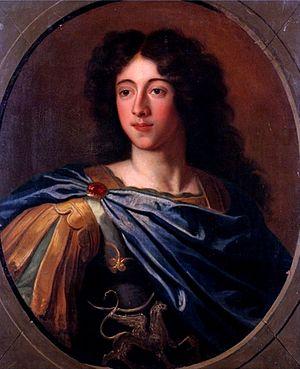
Portrait de François Louis de Bourbon, prince de Conti
Le titre de prince de Conti est porté par les branches cadettes de la maison française de Bourbon-Condé. Sous l'Ancien Régime, leurs titulaires étaient considérés comme princes du sang.
Le château d'Issy, aujourd'hui détruit, était situé sur le territoire de l'actuelle commune d'Issy-les-Moulineaux.
André Campra est un compositeur français, baptisé à Aix-en-Provence le 4 décembre 1660 et mort à Versailles le 29 juin 1744.
François Louis de Bourbon, comte de La Marche, comte de Clermont et prince de La Roche-sur-Yon, puis 4ᵉ prince de Conti, dit le Grand Conti, né à Paris le 30 avril 1664 et décédé à Paris le 22 février 1709, est un prince du sang, issu de la famille des Condé, branche cadette de la Maison capétienne de Bourbon. Il s'est notamment illustré par une brillante carrière militaire, une intense vie intellectuelle, et par le fait d'avoir été roi élu de Pologne.